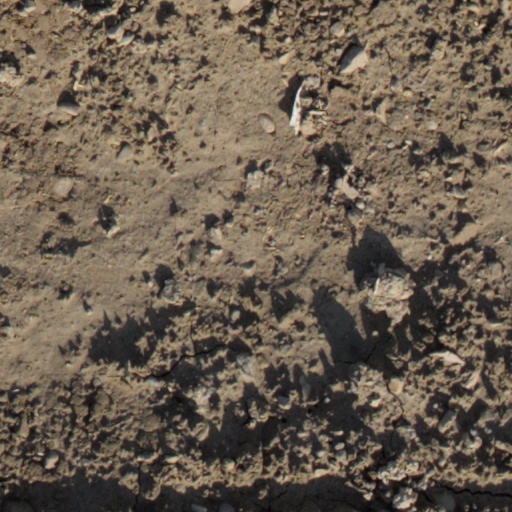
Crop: wheat